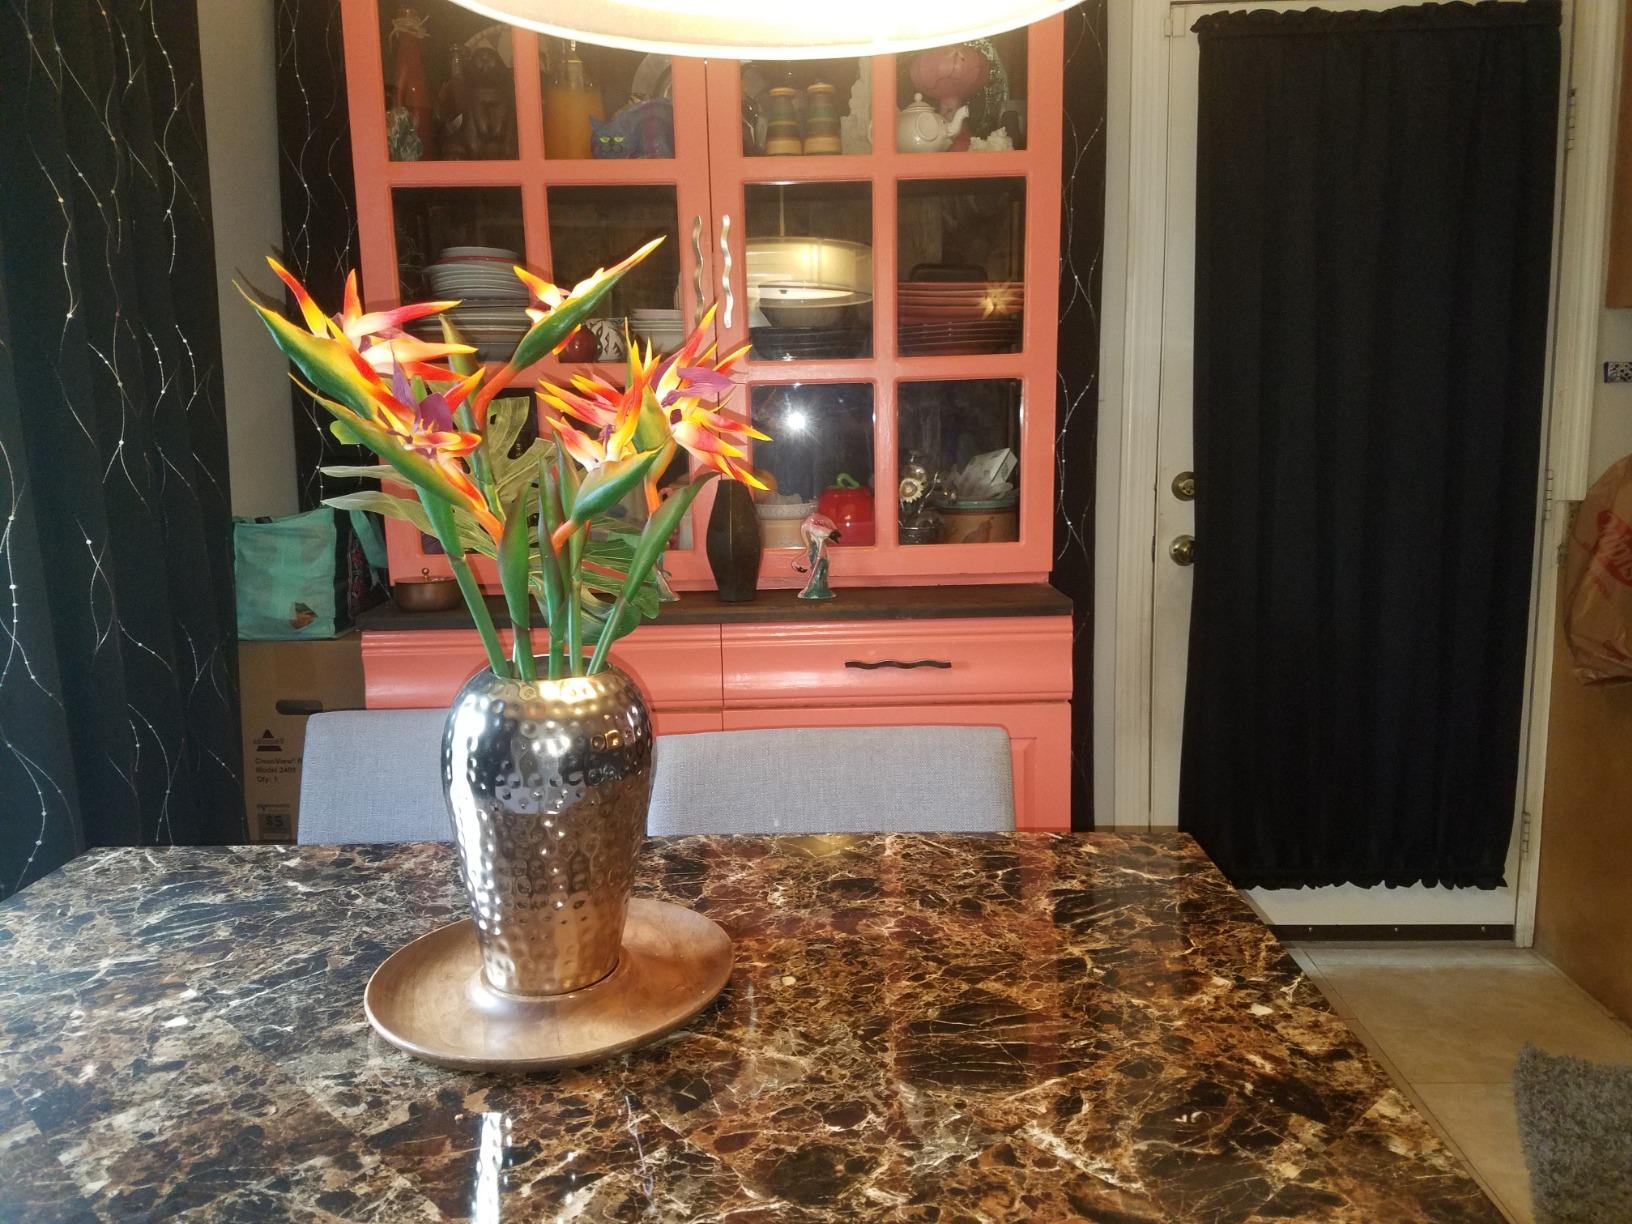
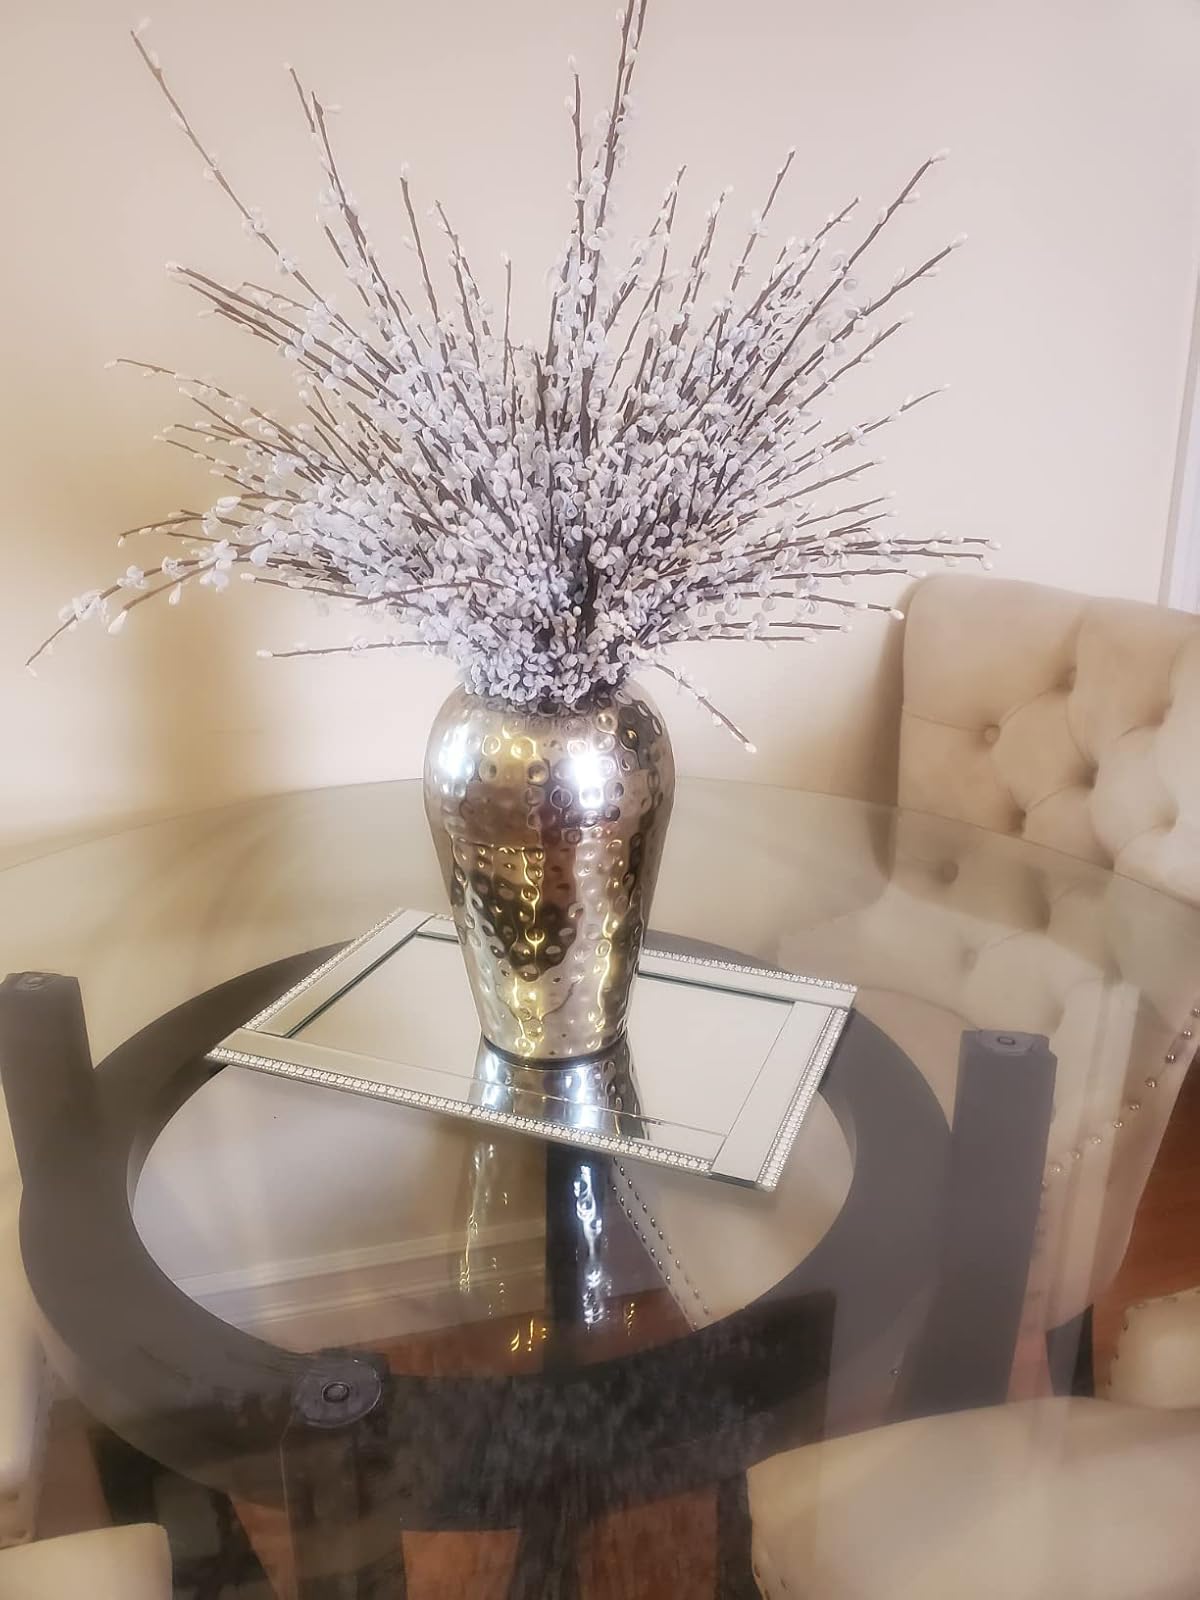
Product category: vase
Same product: yes